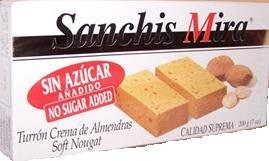
Item Name: Goya Sanchis Mira Sin Azucar Jijona, 7-Ounce Units (Pack of 4)
Value: 28.0
Unit: oz

Price: 11.99